Rivoli Theater (Indianapolis, Indiana)

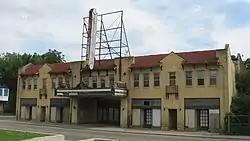
Front of the theater

The Rivoli Theater is a historic theater on the eastern side of Indianapolis, Indiana, United States. The theater was built in 1927 and was designed by architect Henry Ziegler Dietz. Originally designed and built as a single screen movie theater by Universal Pictures, it was sold in 1937 and continued to provide motion pictures and live entertainment until its final closure in 1992. Since this time the venue has remained largely vacant. In 2007 the Rivoli Theater was acquired by the Rivoli Center for the Performing Arts, Inc., with the intent to restore and reopen the theater.